Ibara

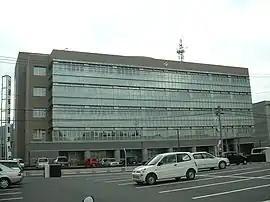
Ibara City Hall

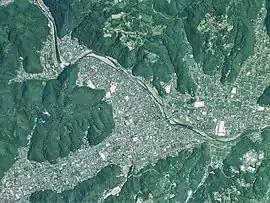
Aerial photo of Ibara city center

Ibara is located in west-central Okayama Prefecture. The Oda River, a tributary of the Takahashi River, flows from north to south from Hiroshima Prefecture, and changes its flow eastward in the center of the city. It forms a basin sandwiched between mountains and hills to the north and south, which is where the main urban concentration of the city is located. The northern part of the city has numerous hamlets villages spread out on a limestone karst plateau at an elevation of 400 to 500 meters.